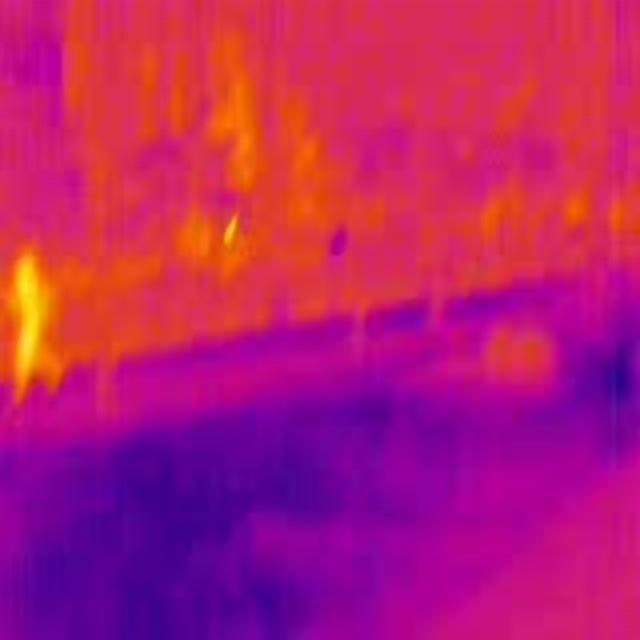
Detected objects:
label: person